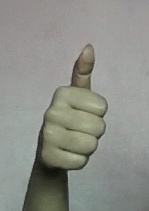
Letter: aleff